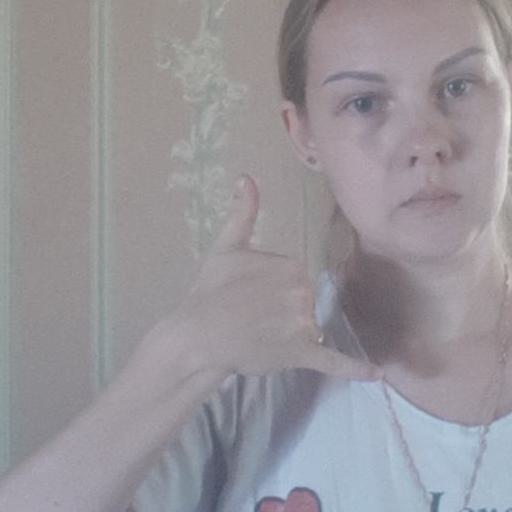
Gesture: call